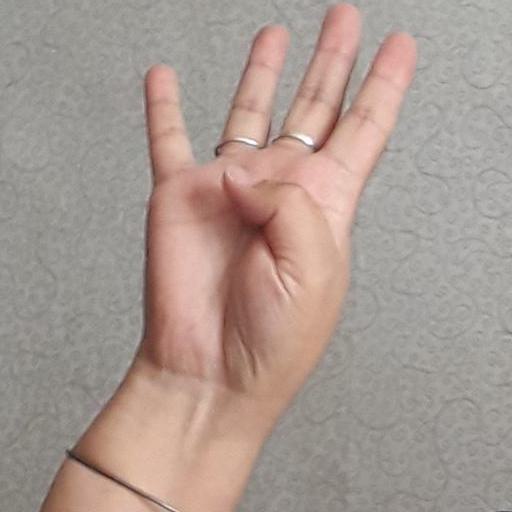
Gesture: four